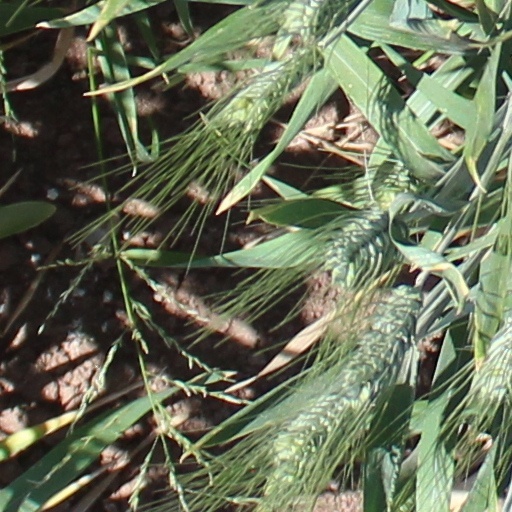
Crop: wheat